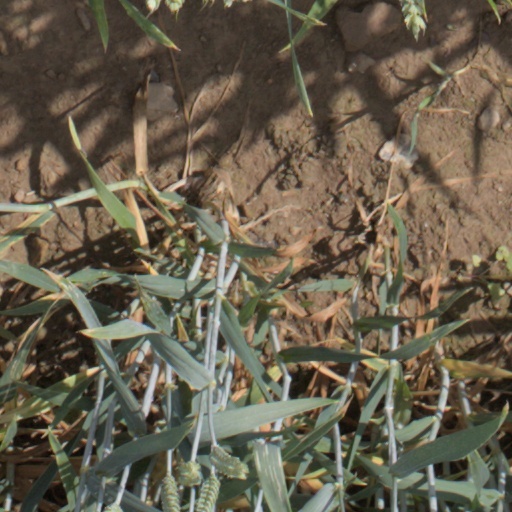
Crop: wheat